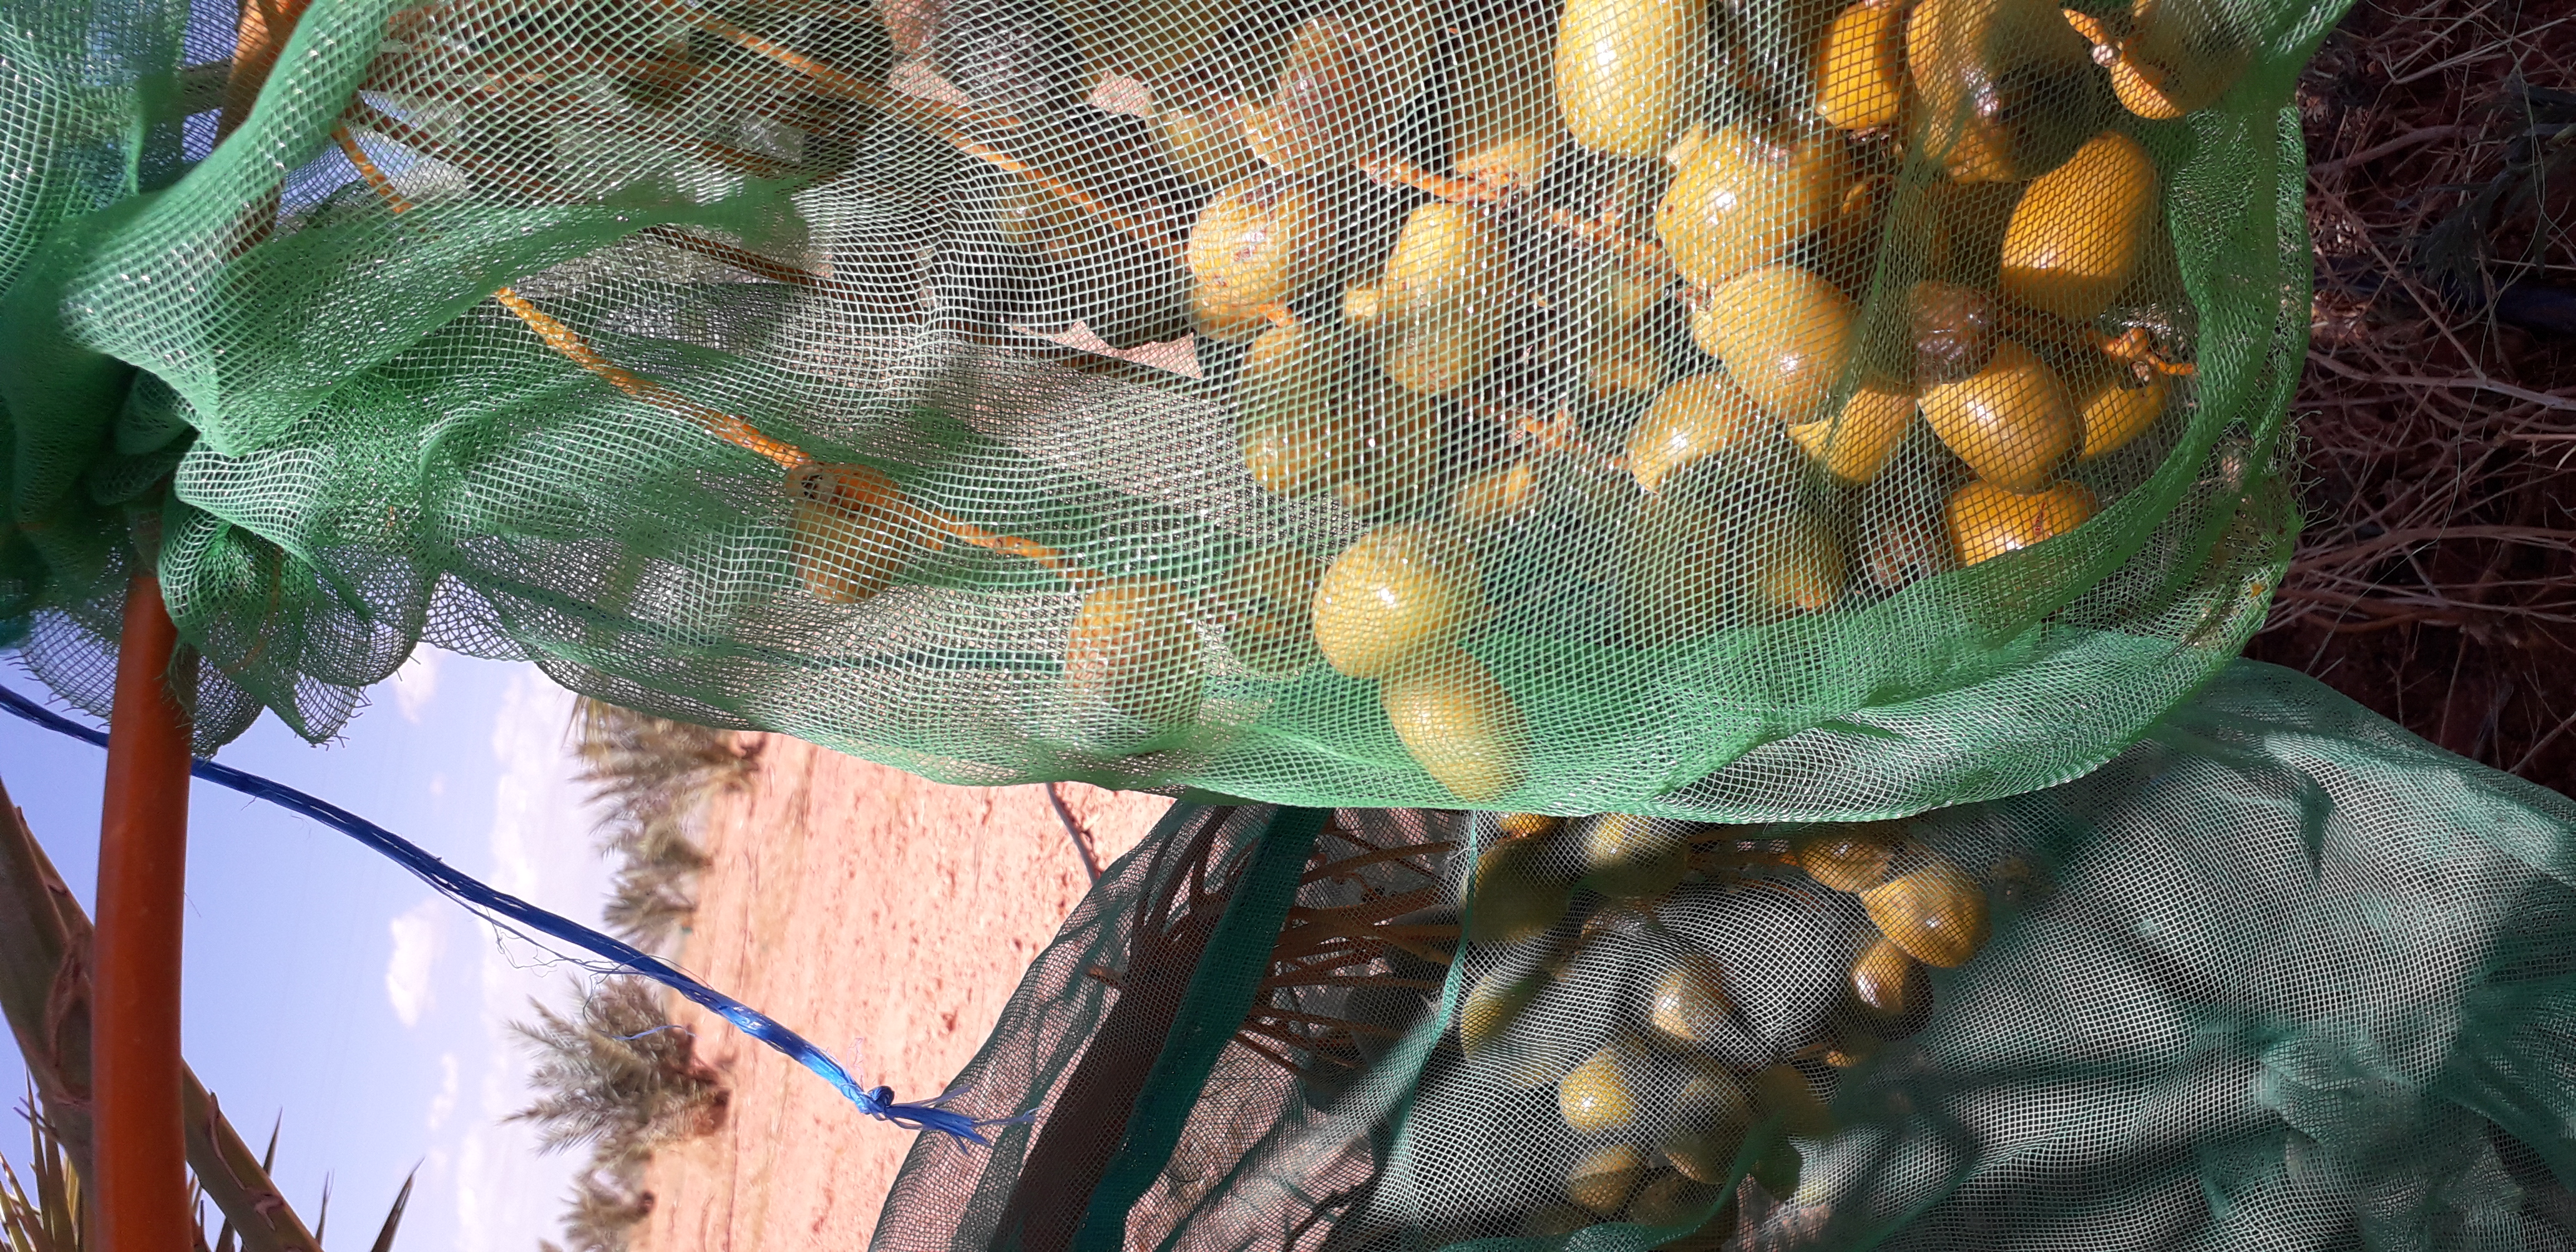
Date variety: Boufagous